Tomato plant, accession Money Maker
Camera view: horizontal (90 deg, fisheye); turntable rotation: 60 degrees
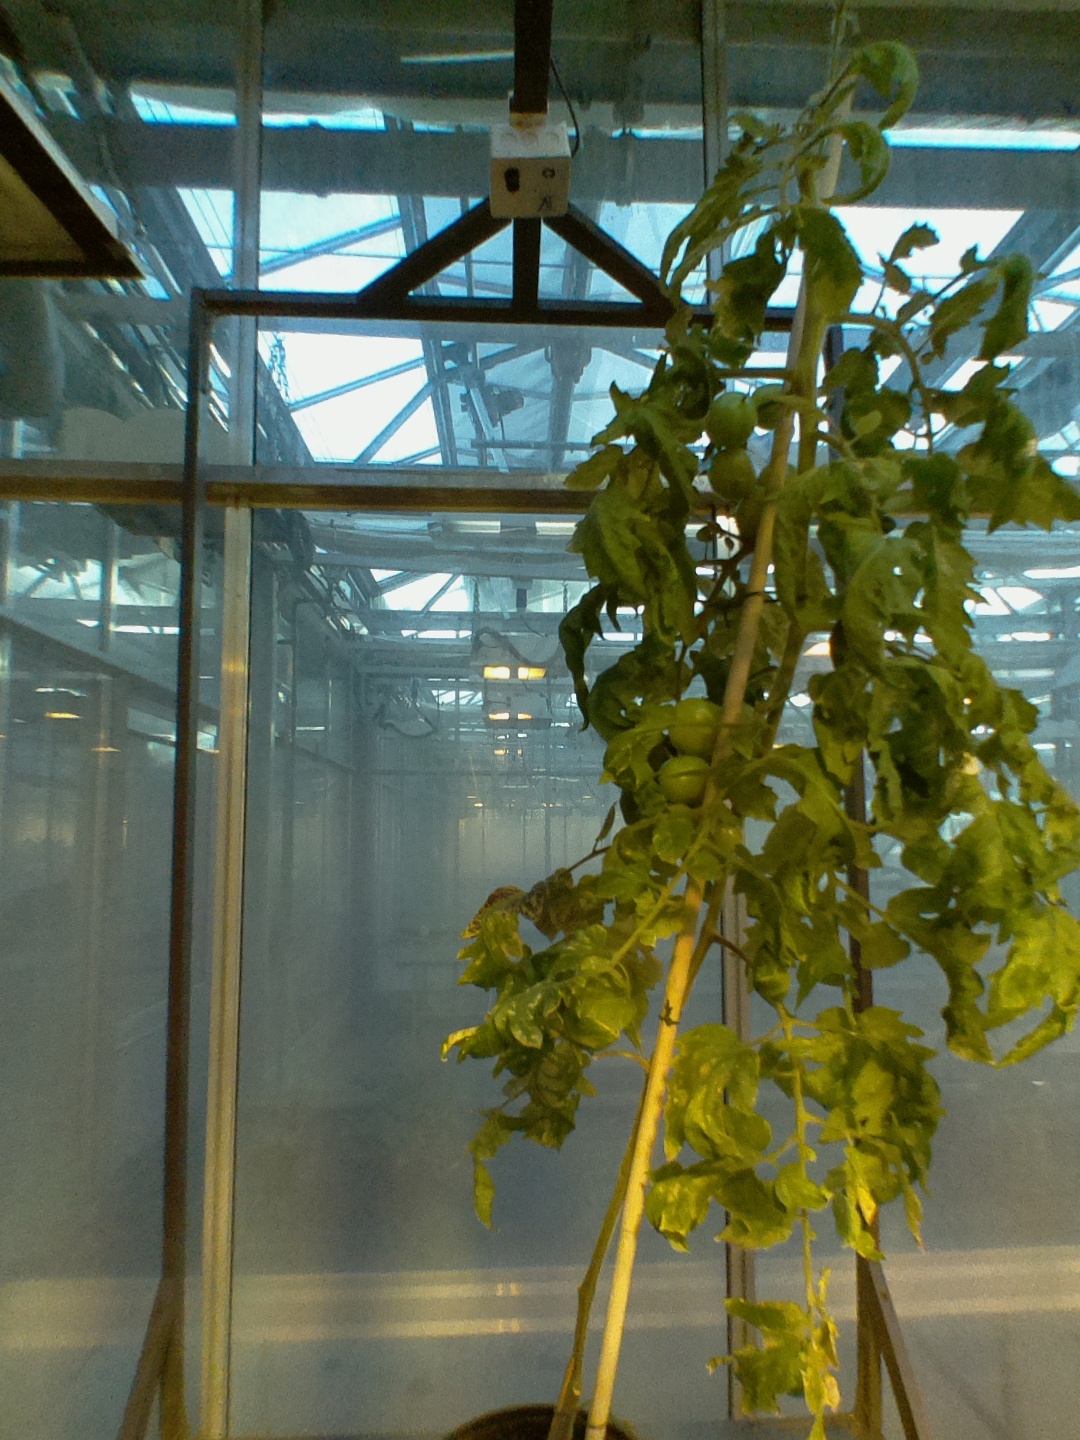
BBCH growth stage 79: 90% -100% of final fruit size